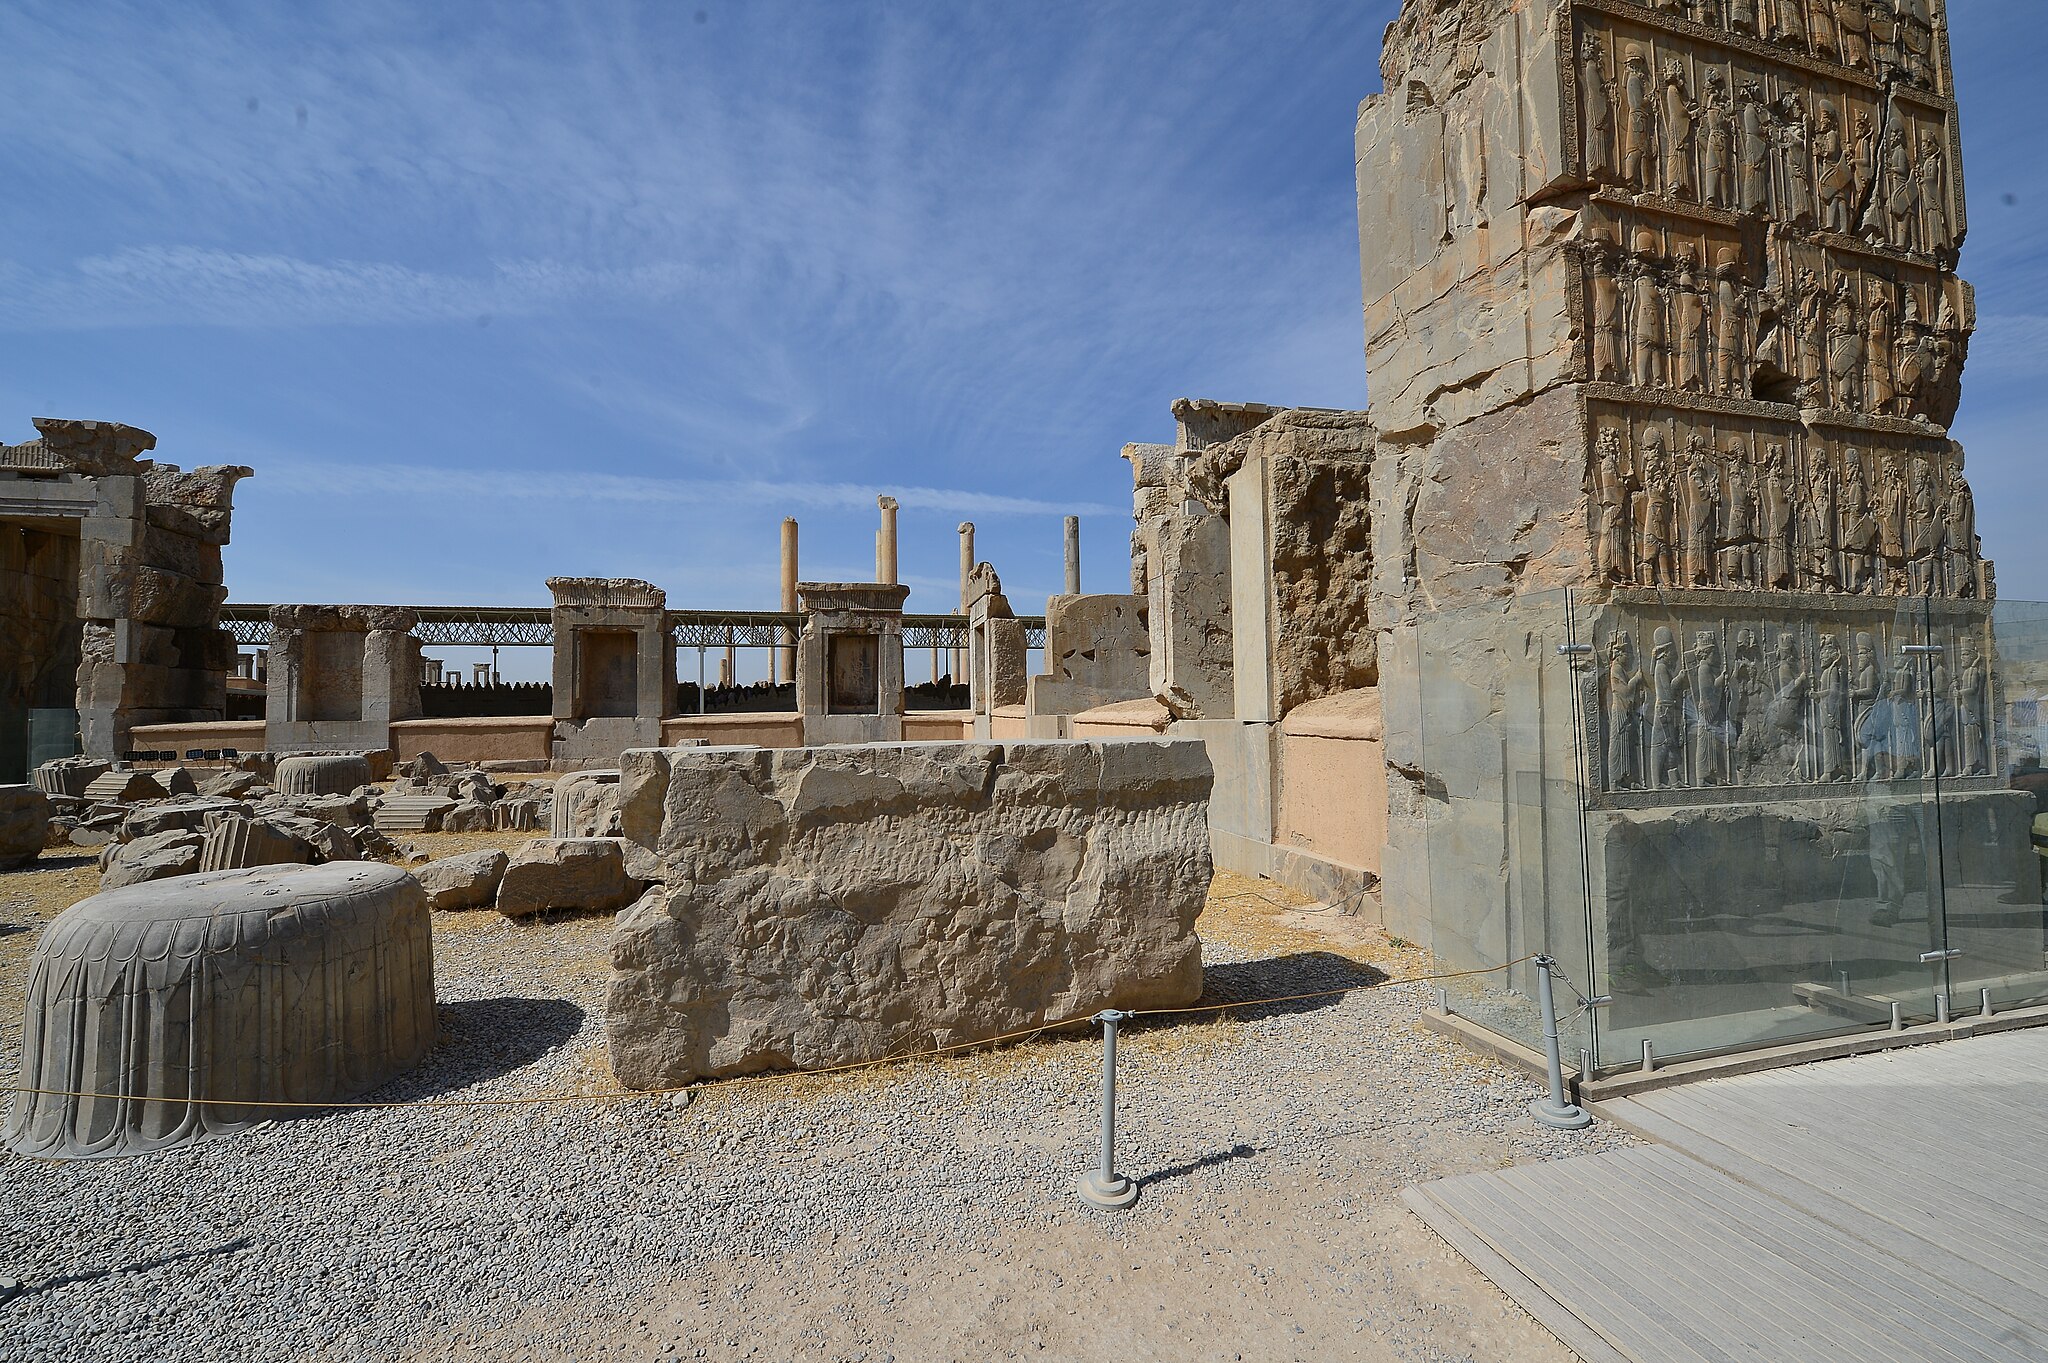
Title: Persepolis-Iran 01
Description: Ruine Persepolis
Date: 2014-10-14 11:16:02
Categories: Hall of hundred columns, Self-published work, Files with coordinates missing SDC location of creation, 2014 in Persepolis, Northern portals of Hall of hundred columns